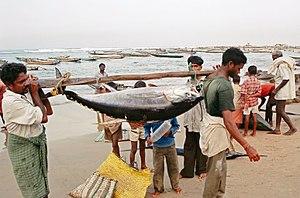
Visakhapatnam, est une ville de l'Inde, capitale du district de Visakhapatnam, dans l'État fédéré de l'Andhra Pradesh. C'est également un des ports indiens les plus importants du Golfe du Bengale